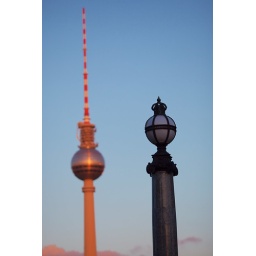
Television tower in the city centre of Berlin and street lamp near Bode museum.